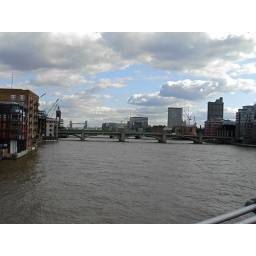
Thames with tower bridge in background